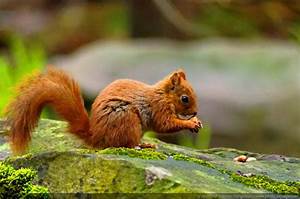
Label: squirrel